Kyffhäuser

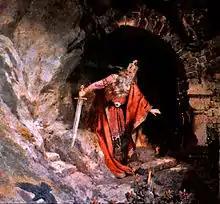
"Barbarossa awakens", 19th-century painting by Hermann Wislicenus in the Imperial Palace of Goslar

According to a king asleep in mountain legend, Emperor Frederick Barbarossa, who actually drowned on 10 June 1190 in the Calycadnus River near Seleukeia in Asia Minor during the Third Crusade, is not in fact dead, but sleeps in a hidden chamber underneath the Kyffhäuser hills. He sits motionless at a stone table and his beard has supposedly grown so long over the centuries that it grew through the table. As in the similar legend of King Arthur, Barbarossa supposedly awaits Germany's hour of greatest need, when he will emerge once again from under the hill. The presence of ravens circling the Kyffhäuser summit is said to be a sign of Barbarossa's continuing presence. Similar rapture legends refer to Emperor Frederick II or to Charlemagne sleeping in the Untersberg near Salzburg.